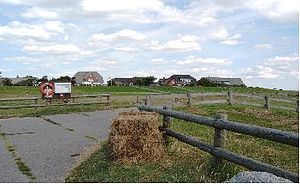
Øland (Sydslesvig)
Øland set fra halligens havn
Øland er en hallig i Nordfrisland 5 km fra Sydslesvigs vestkyst. Øen er cirka 2,9 kilometer lang og op til 980 meter bred. Øens 30 indbyggere bor samlet på halligens eneste værft med navnet Olandswarft. 1941 blev Øland Kommune sammenlagt med Langenæs.